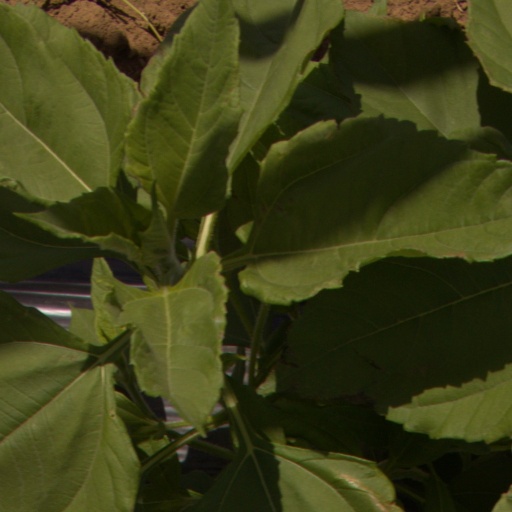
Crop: Jerusalem artichoke